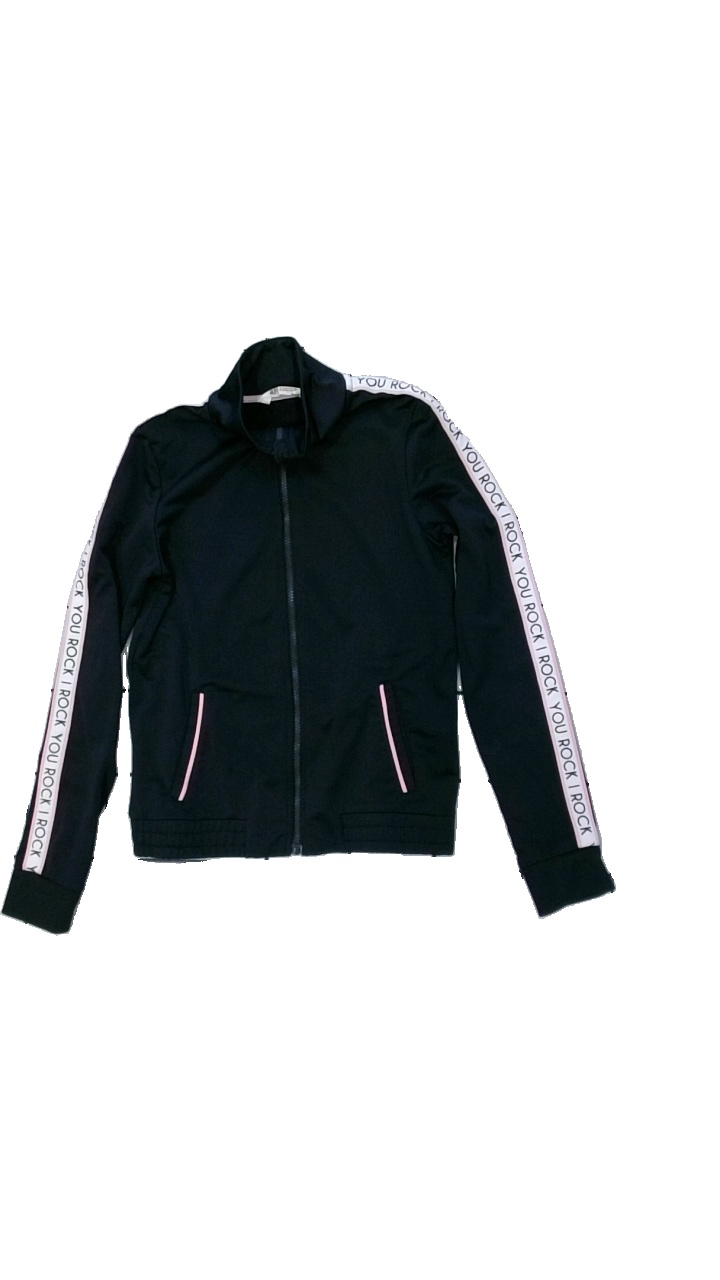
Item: Jacket (Children)
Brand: H&m
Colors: Black, Pink, White
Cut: Regular, Turtle neck
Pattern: Logo print
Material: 100% poly
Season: All
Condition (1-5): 2
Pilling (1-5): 2
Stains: Minor
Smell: Minor
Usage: Export
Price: <50